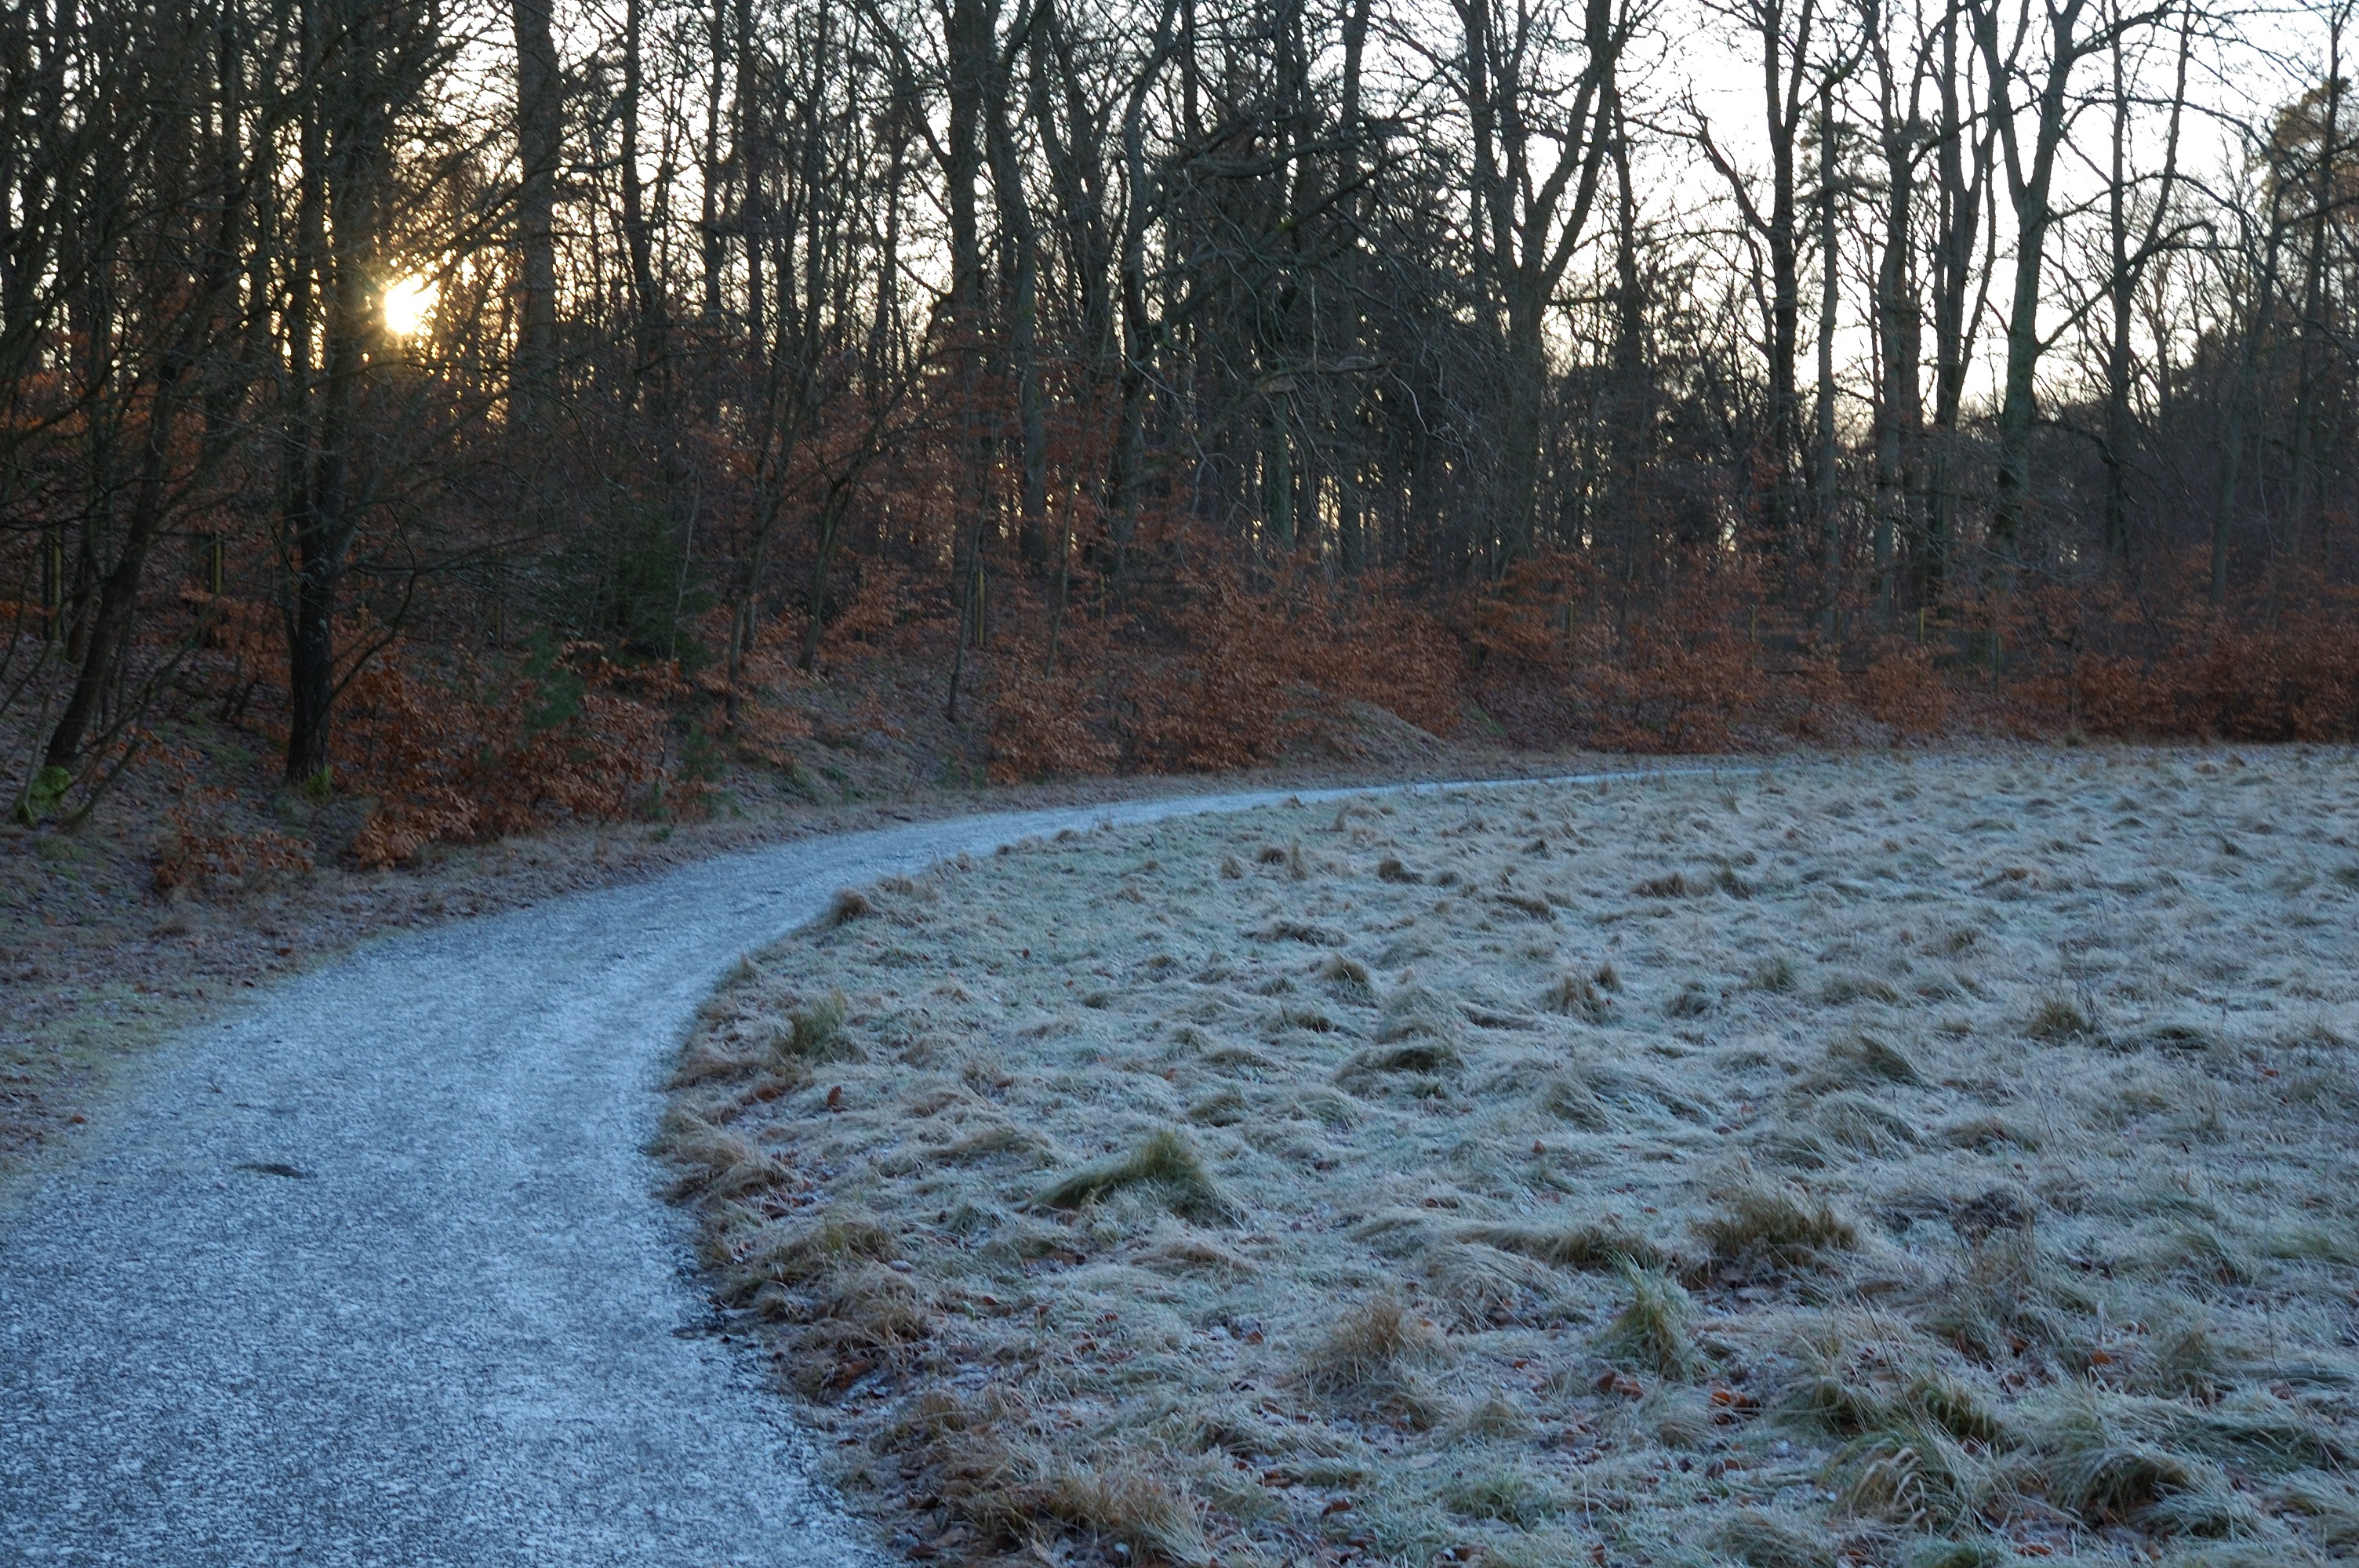
landscape, tree, nature, forest, wilderness, snow, cold, winter, road, trail, ground, sunlight, morning, leaf, frost, river, stream, ice, autumn, weather, frozen, season, woodland, habitat, ecosystem, natural environment, atmospheric phenomenon, woody plant